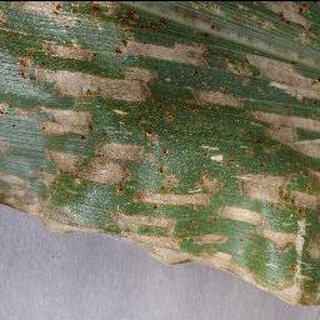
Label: corn_cercospora_leaf_spot